Madaniyah, Iraq

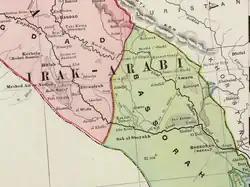
Basra Province 1897.

Ad Dayr (الدير ) The town has one of the few bridges over the Shatt Al-Arab. Iraq.